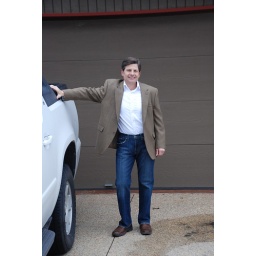
Mr.Gallagher standing in front of his garage door next to his 07 Chevy Truck.